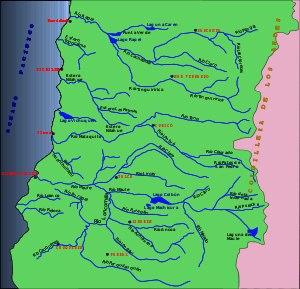
Les cours d'eau du Chili ont des caractéristiques communes dues à la configuration très particulière du pays. Ils prennent généralement leur source dans la Cordillère des Andes et se jettent dans l'Océan Pacifique. Les cours d'eau suivent une direction est-ouest perpendiculaire à la côte et de ce fait sont généralement courts : malgré la taille du pays, aucun cours d'eau ne dépasse 500 km. Du fait de son étalement en latitude, les climats sont très diversifiés allant du climat désertique au climat polaire en passant par les climats méditerranéen et océanique. En conséquence les régimes fluviaux sont eux-mêmes très variés.